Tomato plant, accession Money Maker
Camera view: tilt-top (135 deg); turntable rotation: 270 degrees
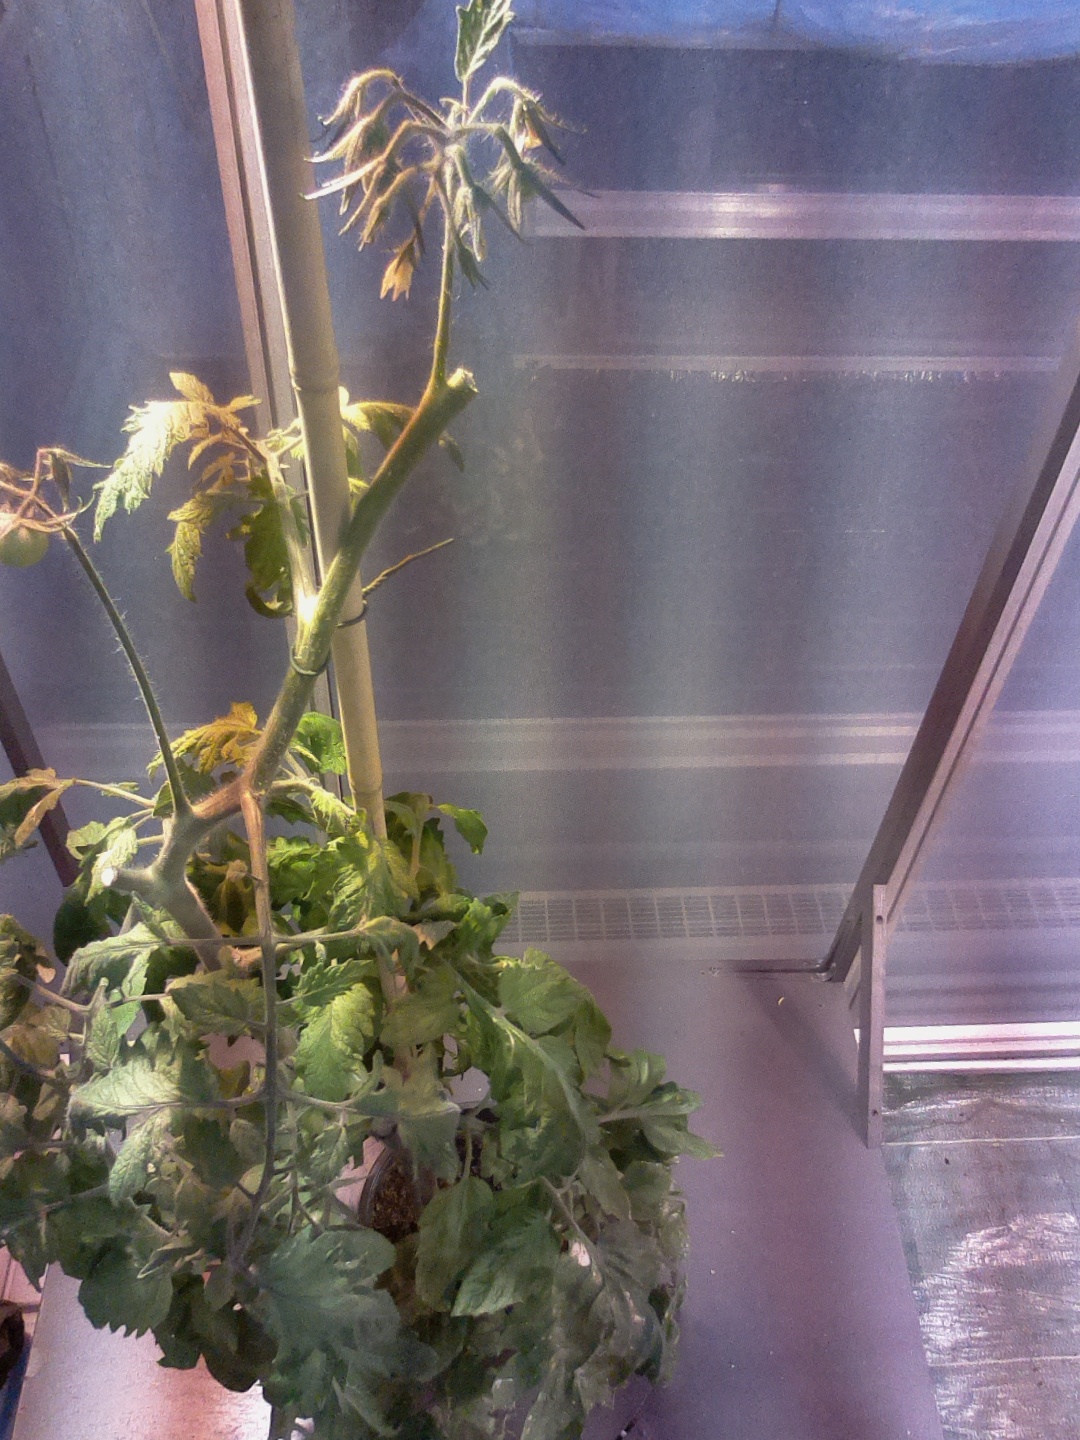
BBCH growth stage 75: 50%-60% of final fruit size